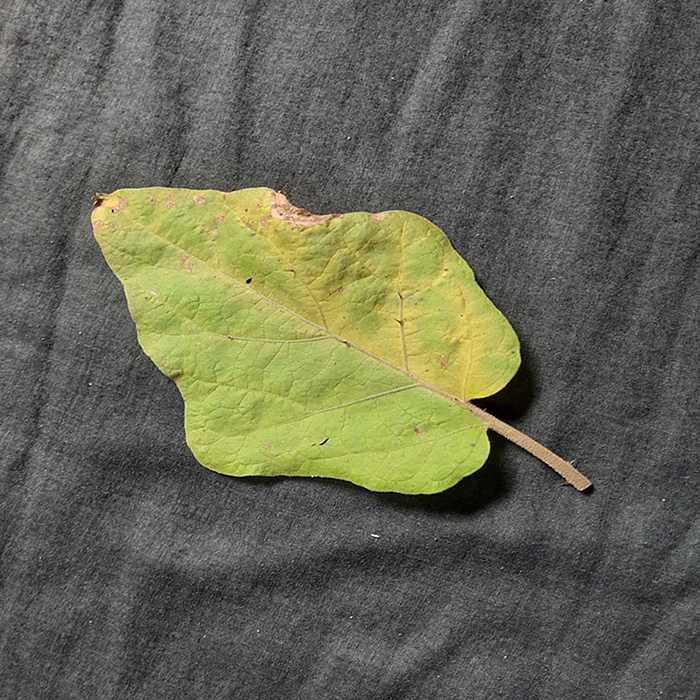
Plant: Eggplant
Label: Eggplant verticillium wilt